Animal cafe

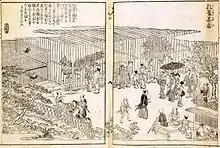
A peacock tea house in Japan in the 18th century, from the "Settsu meisho zue" (Illustrated Guide to Famous Places in Settsu Province)

Taiwan created the very first animal café in 1998 which was a cat cafe. Thereafter, animal cafes were created in Japan before spreading to the rest of the world. A Japanese tourist visited Taiwan and discovered the potential of the idea before coming back to Japan to establish the first animal café in Osaka in 2004, where the concept flourished. Today animal cafes are found across Europe and America yet they are still more popular in Asian countries and Japan is known as the country with the most animal cafes in the world. Originally the cafes were created for people who enjoy the company of animals however there are now many animal cafes for abandoned or lost animals as well. Such animal cafes are used as a way to help these abandoned or lost animals by providing them not only home and food but also the opportunity to be adopted by customers of the café.